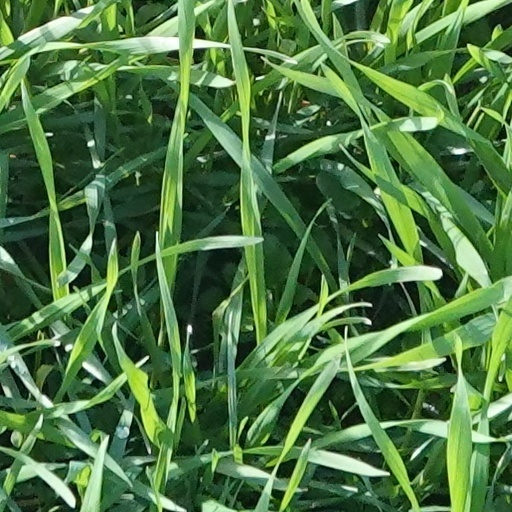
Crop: wheat